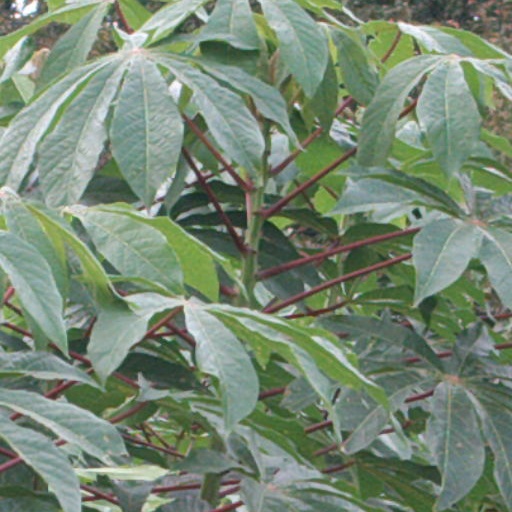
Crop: cassava